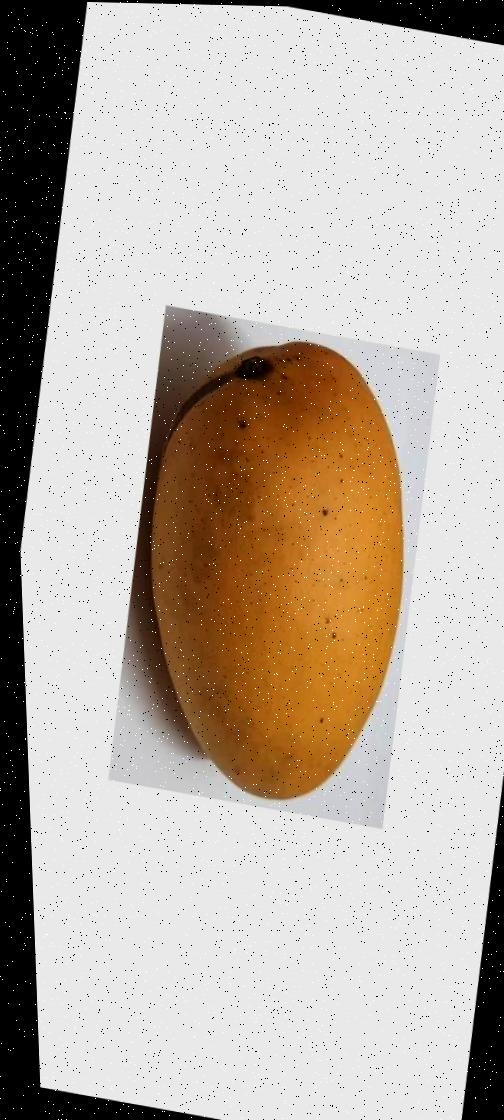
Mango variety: Katimon